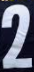
Number: 2